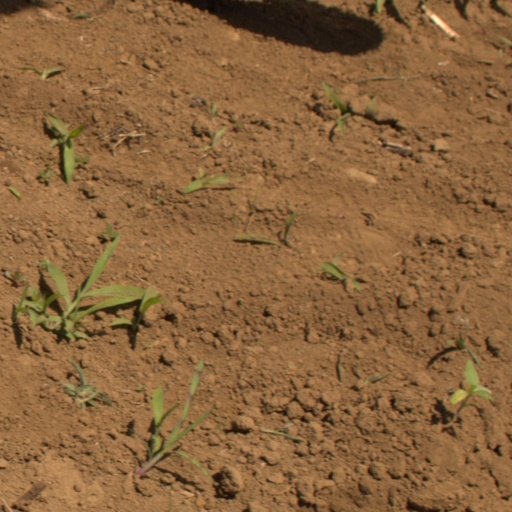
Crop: Jerusalem artichoke